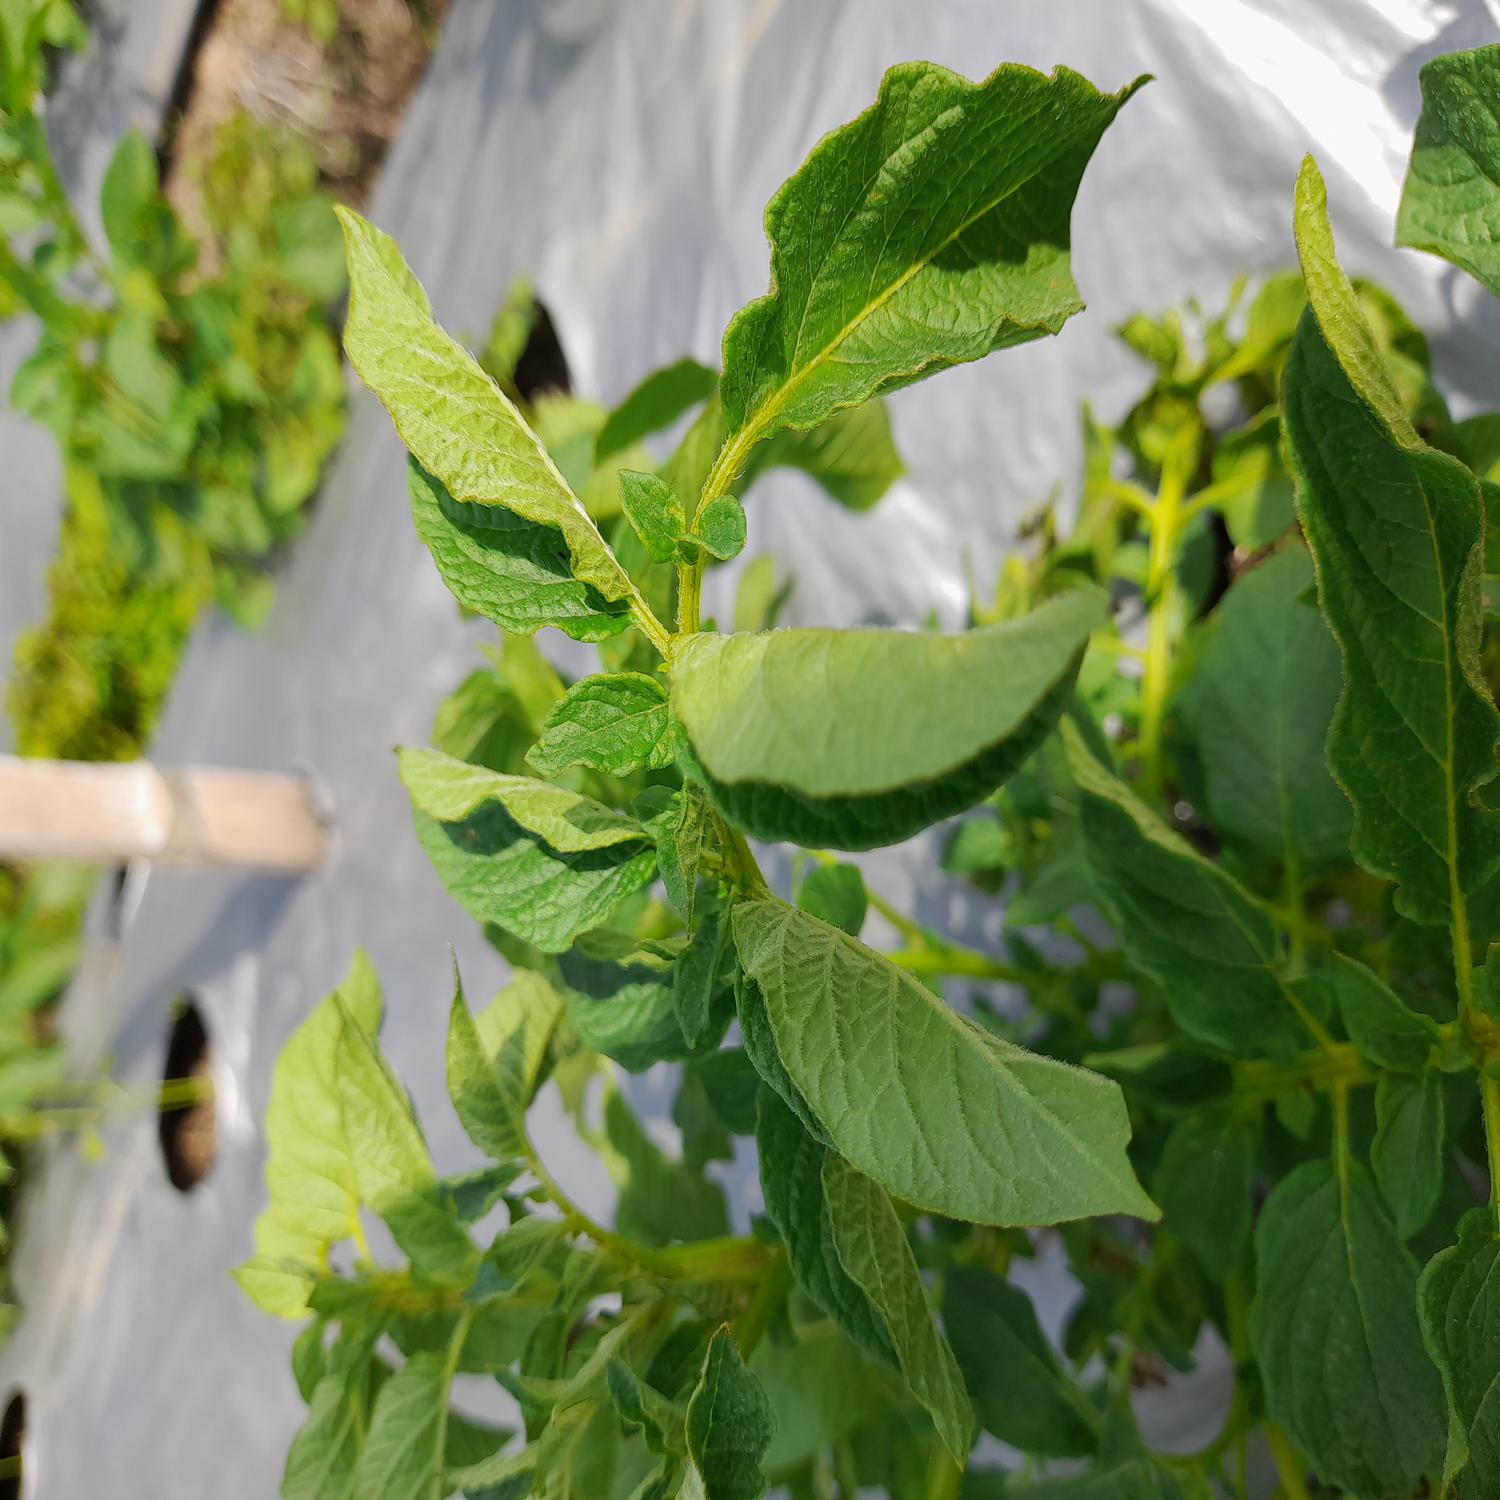
Etiqueta: Pudricion_Parda